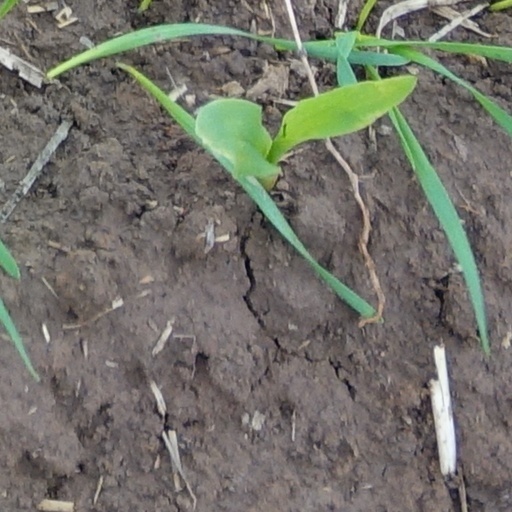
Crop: wheat